Translanguaging

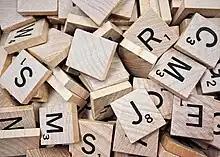
Using similarities in the alphabet from English and Spanish

Translanguaging pedagogy demands that multilingual speakers engaging in translanguaging do not vacillate between language systems arbitrarily, but rather, that they do it with intention and a metacognitive understanding of the way their language practices work.